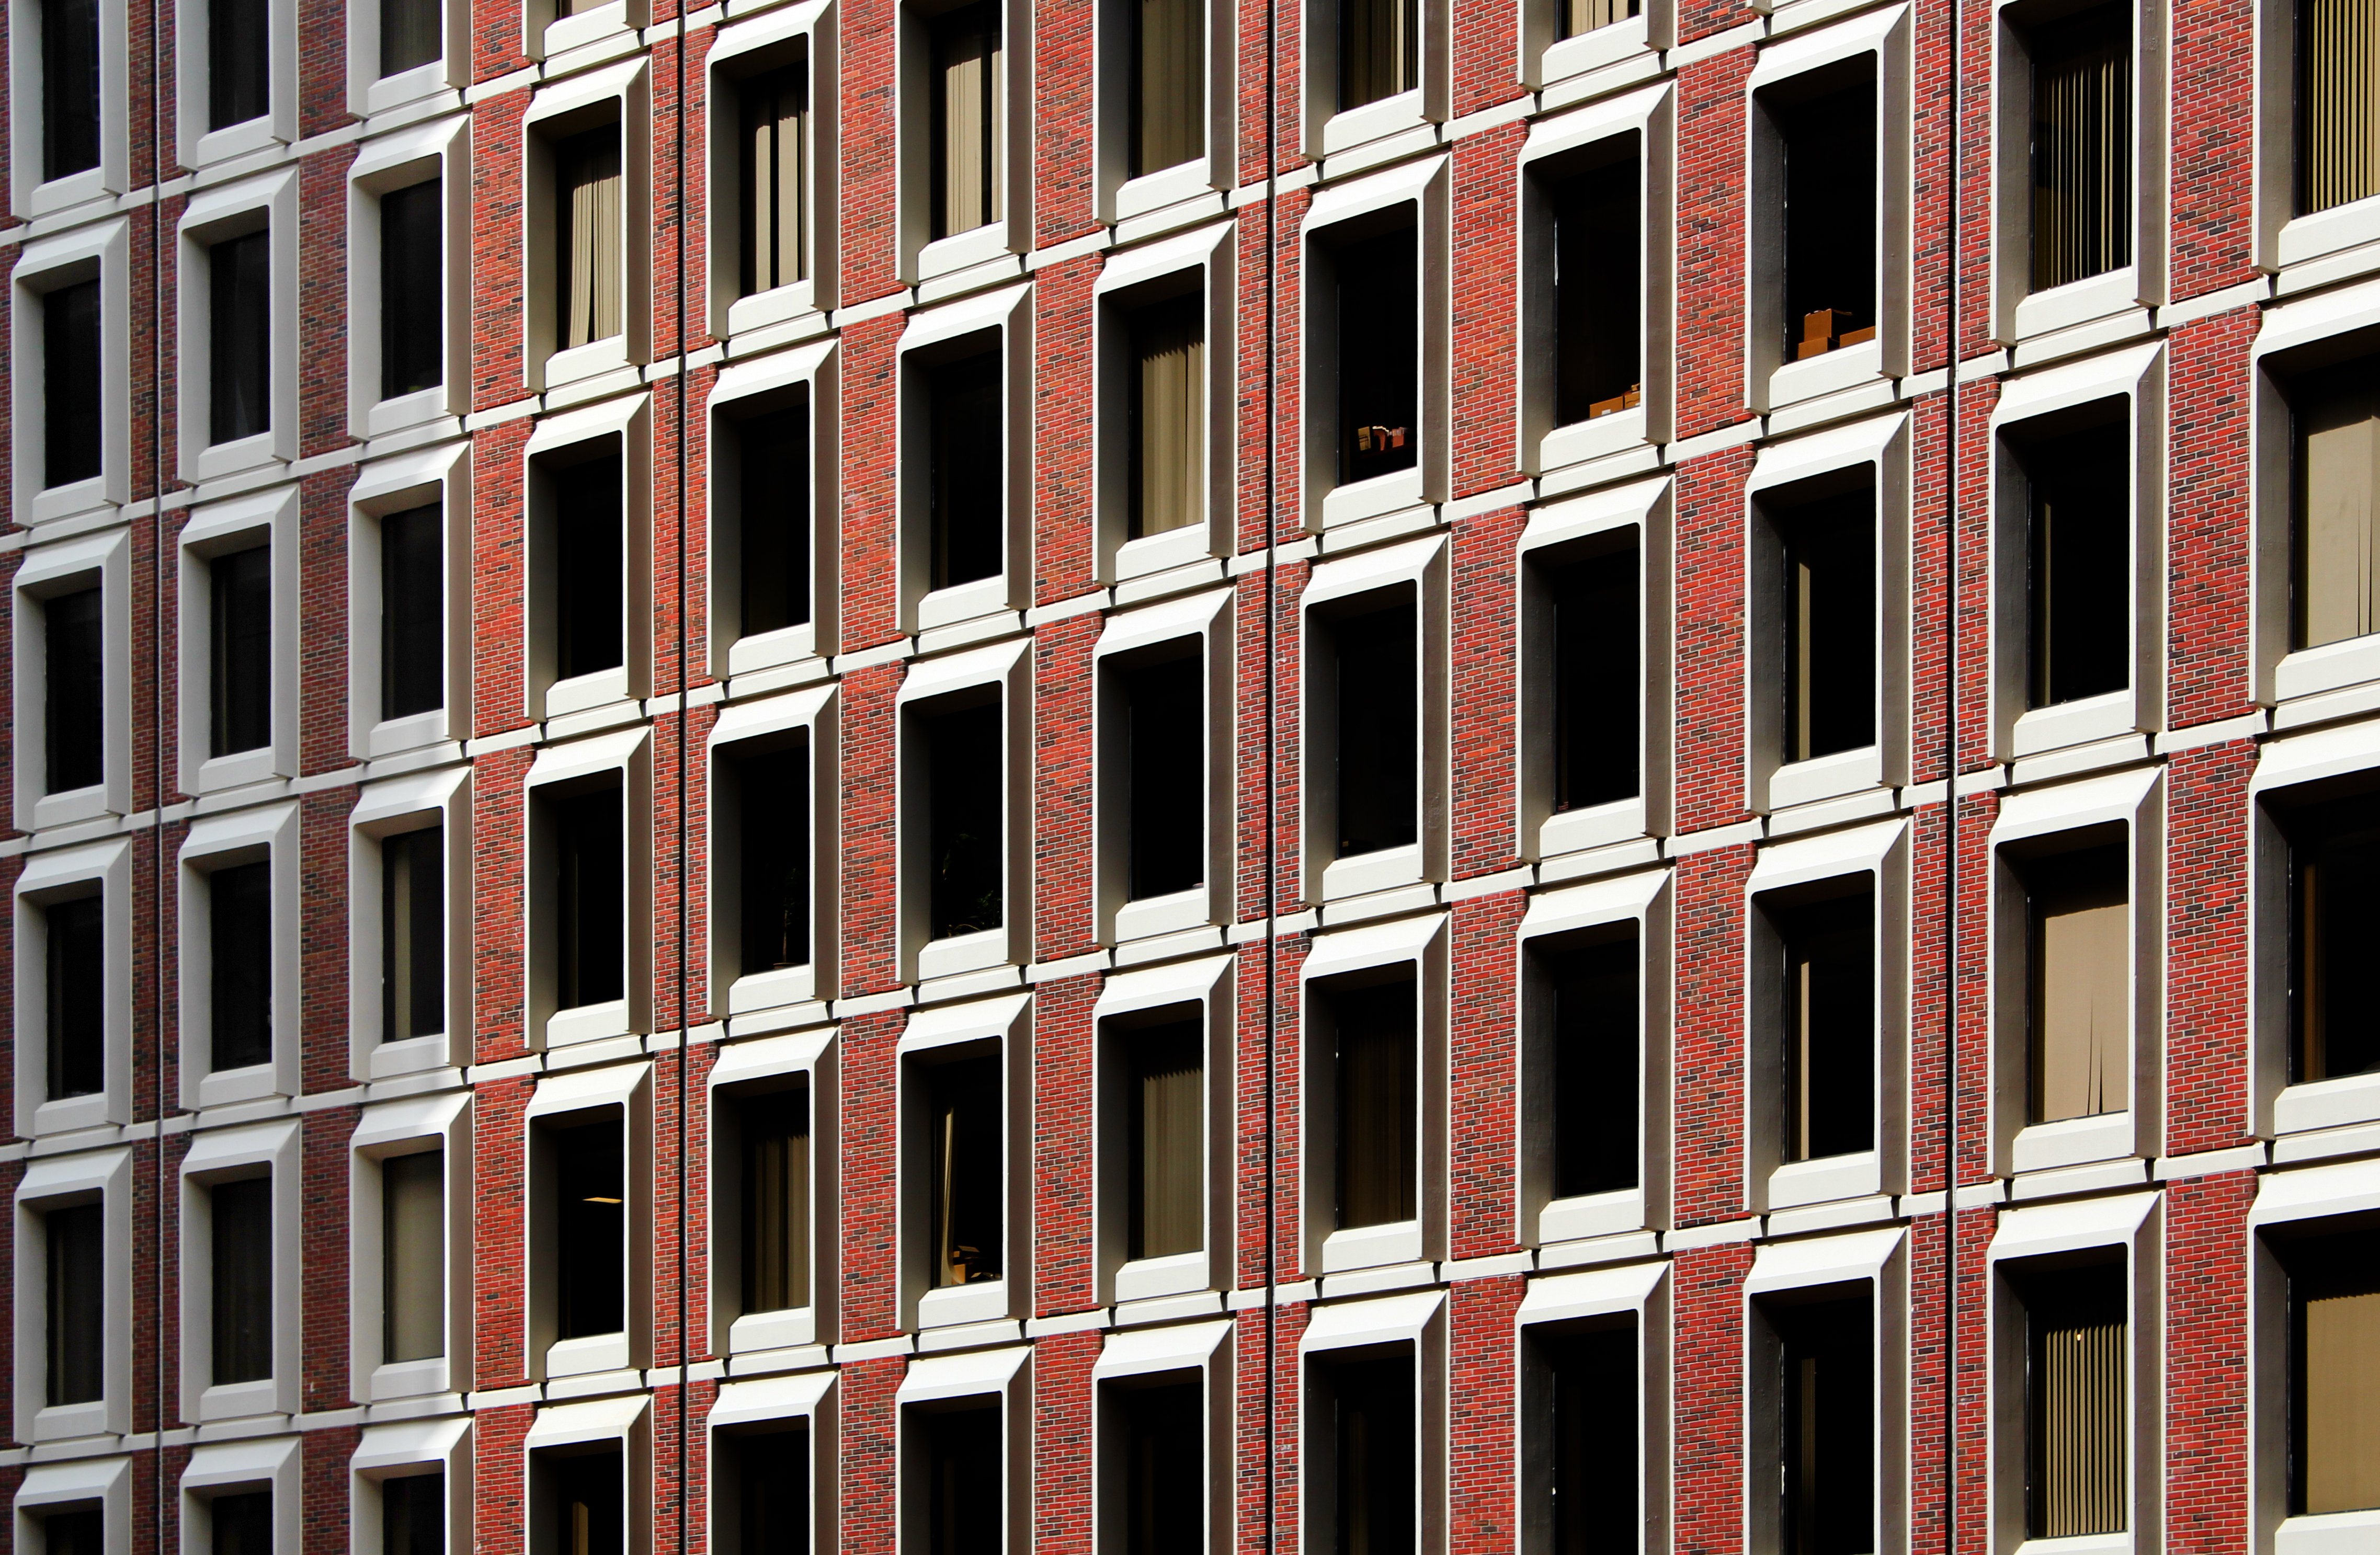
facade, architecture, building, window, line, pattern, Material property, apartment, symmetry, metal